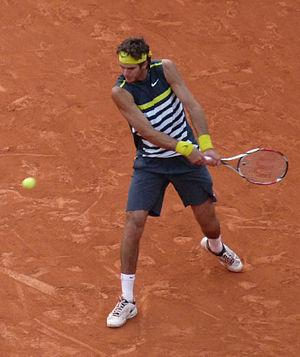
Juan Martín del Potro, né le 23 septembre 1988 à Tandil, est un joueur de tennis argentin, professionnel depuis 2005.